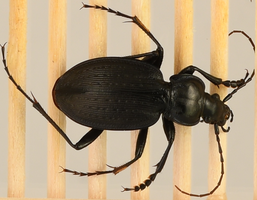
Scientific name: Carabus goryi
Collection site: Harvard Forest & Quabbin Watershed NEON (HARV), plot HARV_005